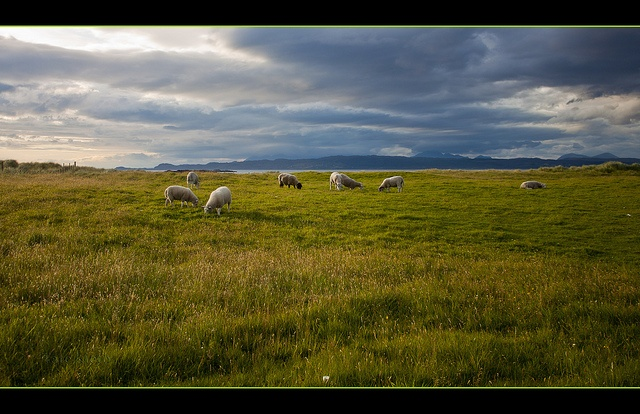
A field full of sheep grazing on lush green grass.
A herd of animals in a open grassy field.
Several sheep grazing the grass on a sunny day.
An open pasture with sheep grazing in it.
A group of sheep grazing in an open field.